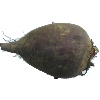
Label: beetroot